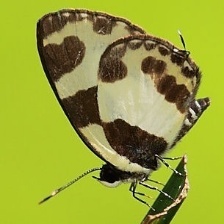
Species: ELBOWED PIERROT